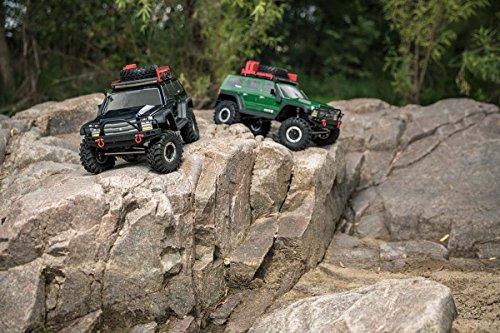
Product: Redcat Racing Everest Gen7 Pro 1/10 4WD RTR Scale Rock Crawler
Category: Toys & Games | Hobbies | Remote & App Controlled Vehicles & Parts | Remote & App Controlled Vehicles | Crawlers
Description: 550 brushed motor, Waterproof crawler ESC with 3 selectable brake modes, Hexfly high torque metal gear steering servo, 2.4GHz radio system.
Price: $253.48